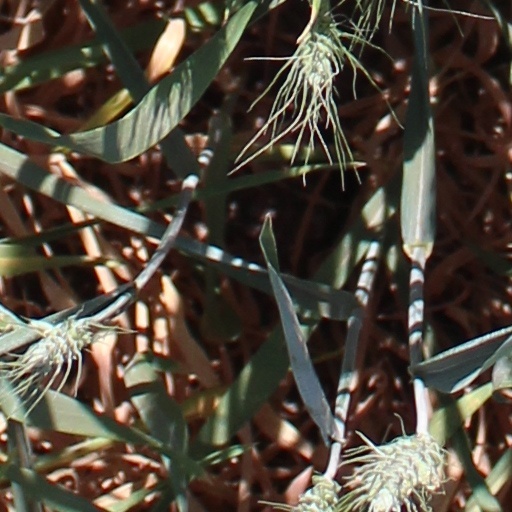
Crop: wheat